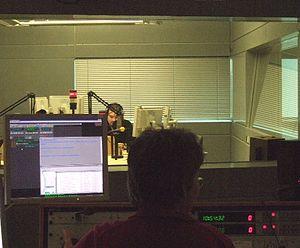
La Deutsche Welle est le service international de diffusion de l’Allemagne. Elle diffuse des émissions de radio par ondes courtes, internet et satellite en trente langues ainsi que des programmes de télévision en quatre langues.